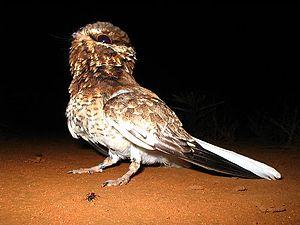
Eleothreptus est un genre d'oiseaux de la famille des Caprimulgidae.
L'Engoulevent à ailes blanches est une espèce d'oiseaux de la famille des Caprimulgidae.